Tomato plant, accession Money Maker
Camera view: bottom (45 deg); turntable rotation: 150 degrees
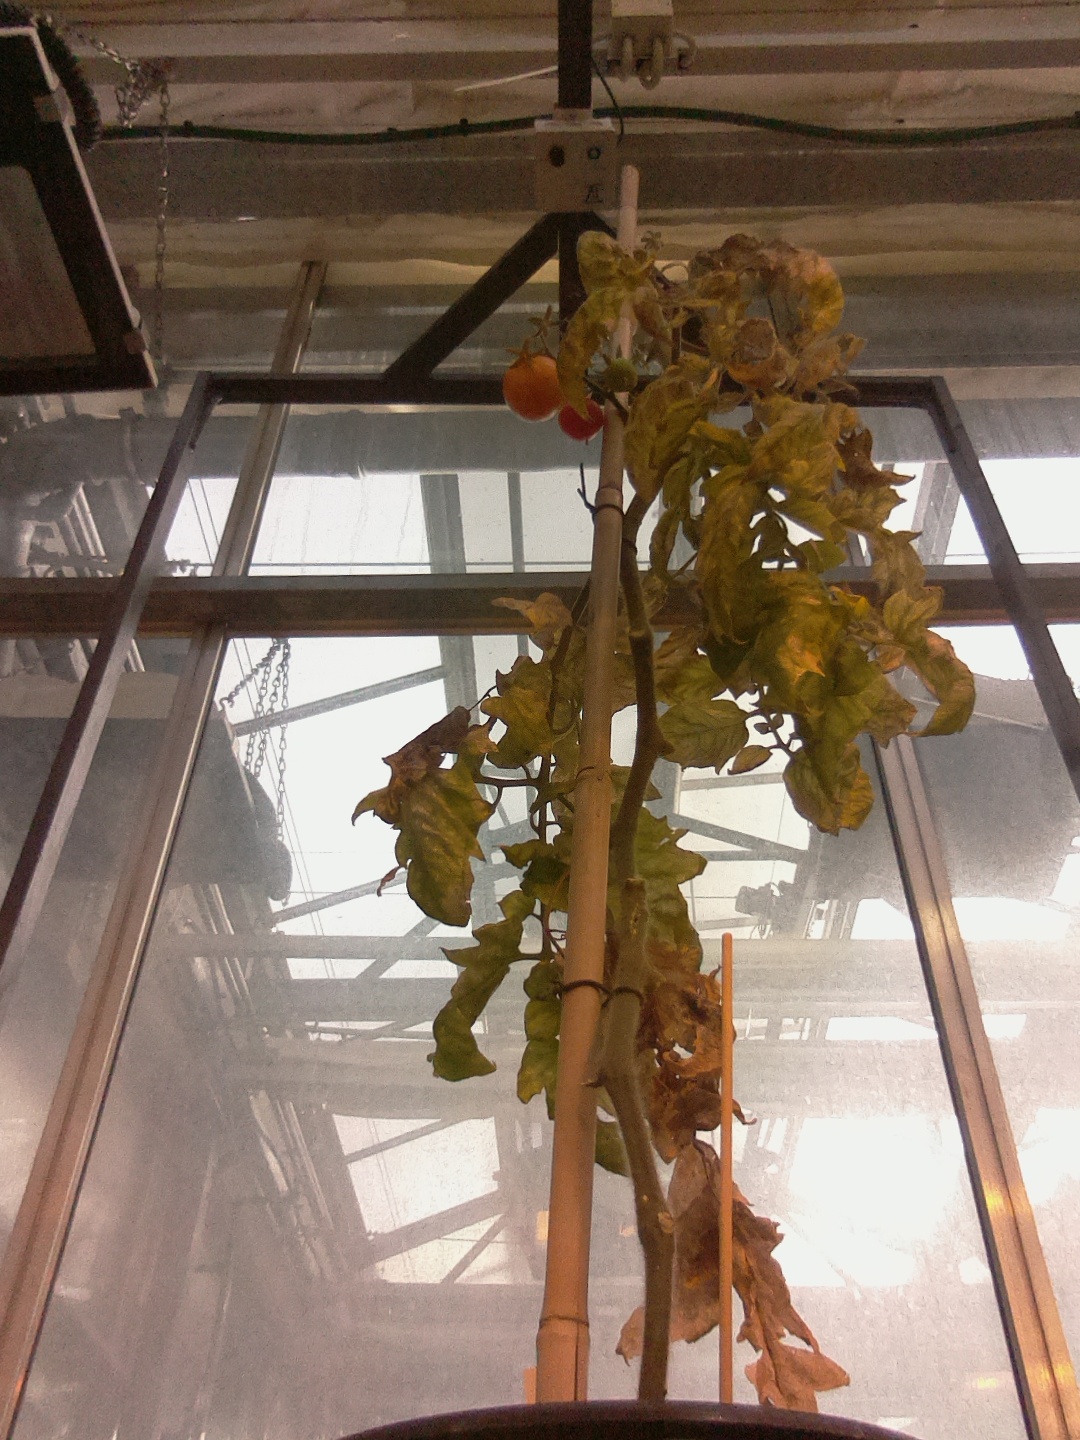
BBCH growth stage 86: 60%-70% of fruits show typical fully ripe color